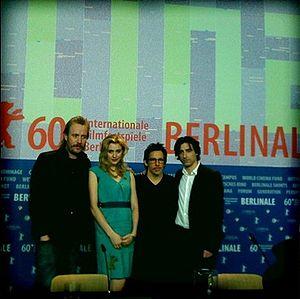
Noah Baumbach, né le 3 septembre 1969 à Brooklyn, est un réalisateur et scénariste américain.
Greenberg est un film américain réalisé par Noah Baumbach, sorti en salles en 2010.